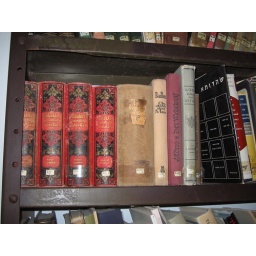
Part of a shelf in Agnon's library